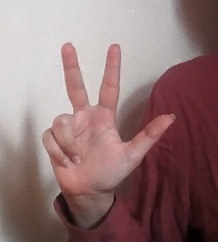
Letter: al